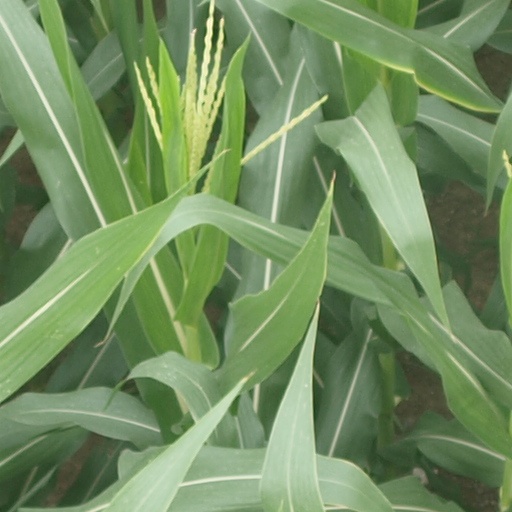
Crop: maize; corn